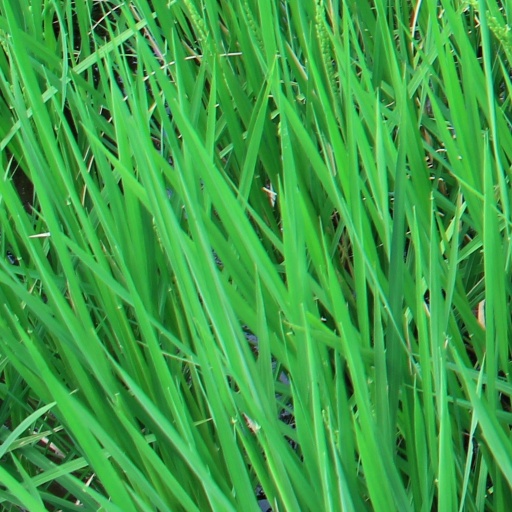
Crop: rice